French School of Manila

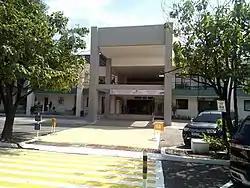
Entrance of German and French School in Manila (European International School)

The Lycée Français de Manille is an international school in Parañaque, Metro Manila, Philippines. Offering the curriculum and learning culture of France, it is open to students of all nations and languages. According to its pedagogical programme, LFM offers an education based on the values of world citizenship.